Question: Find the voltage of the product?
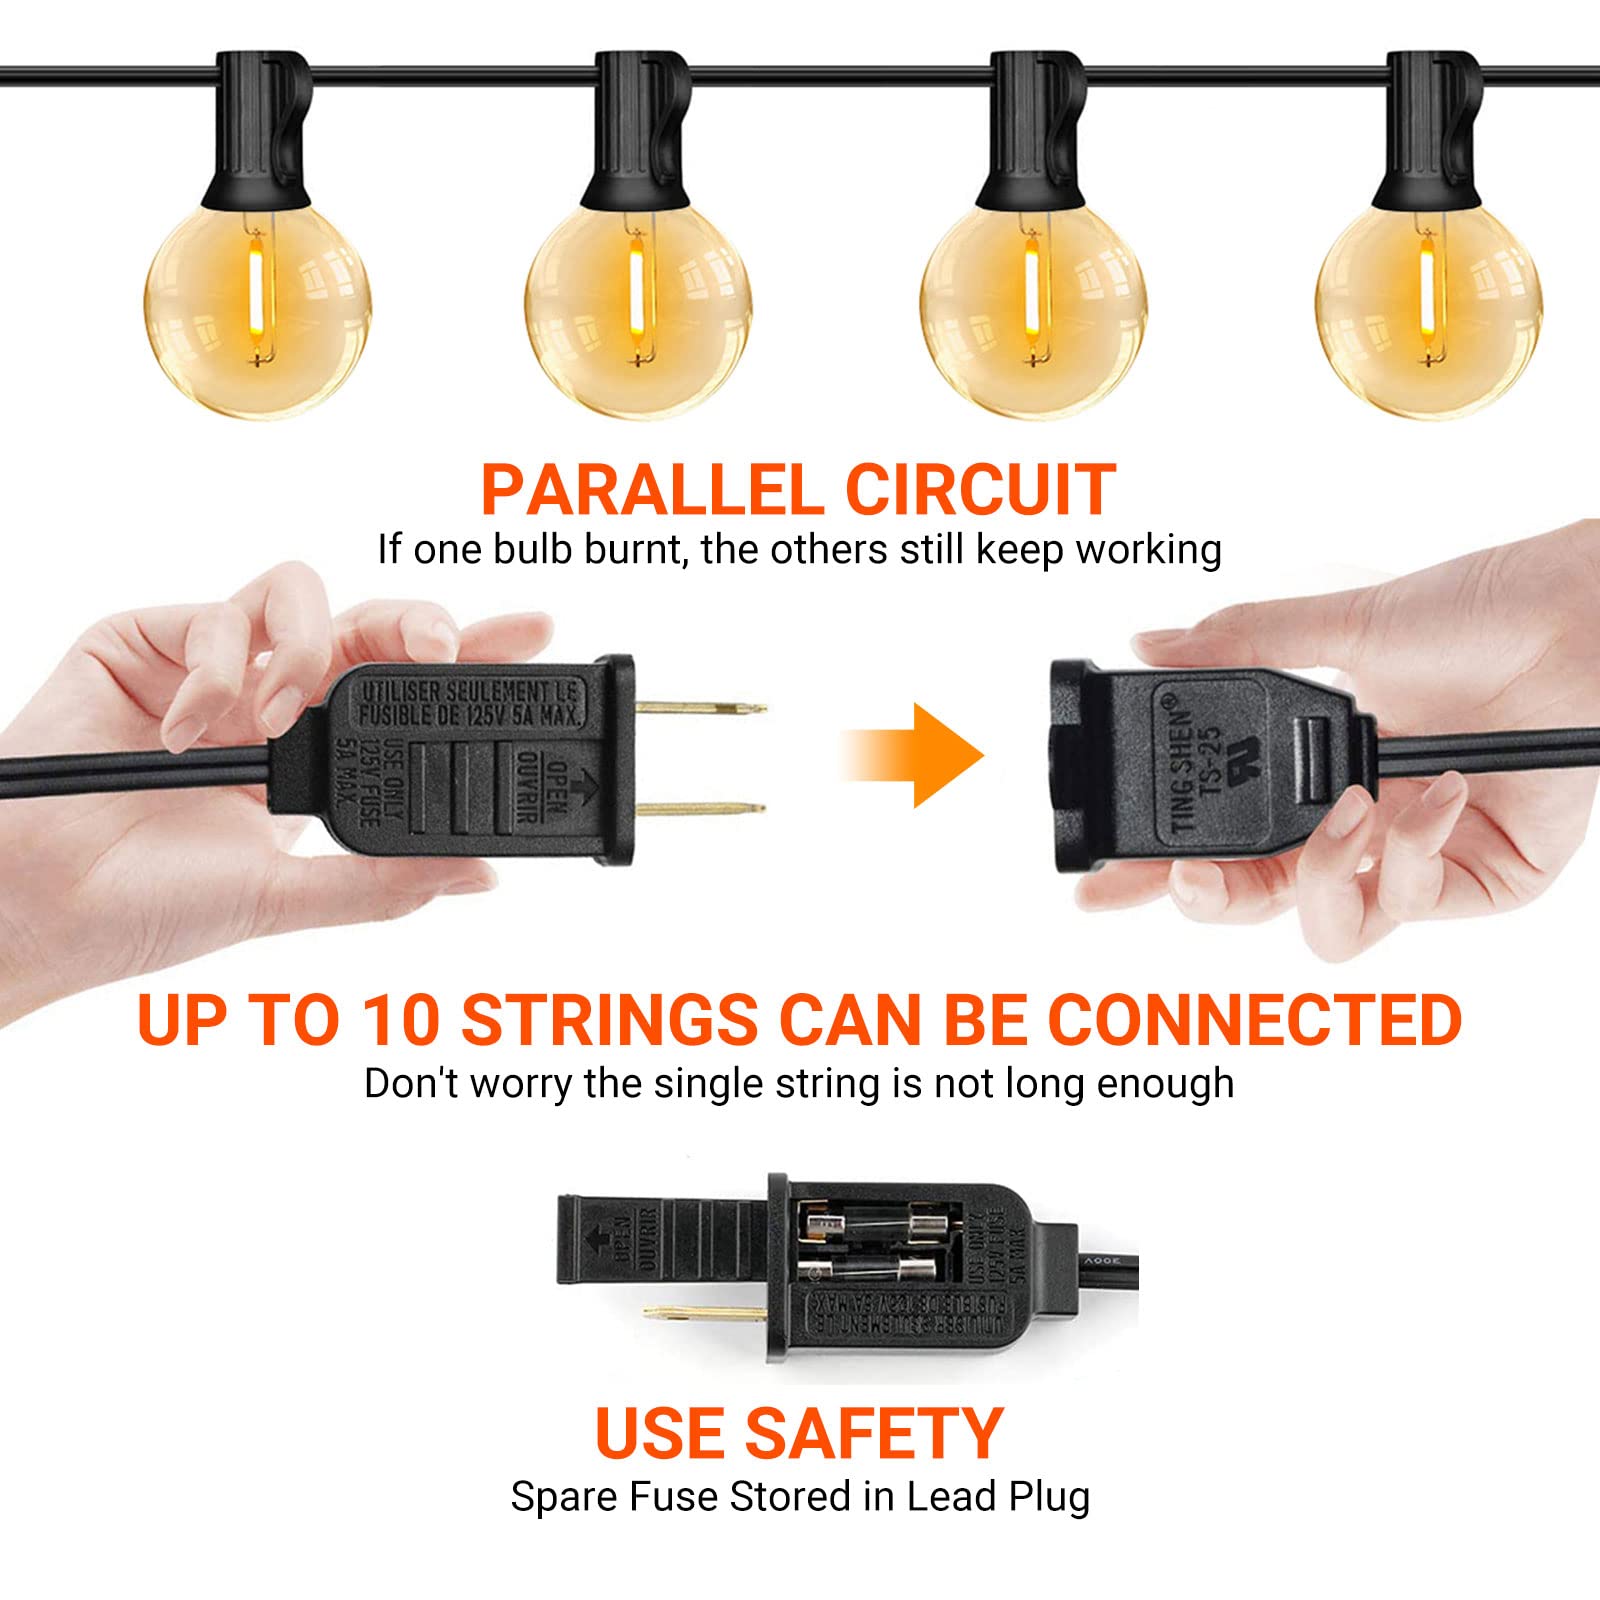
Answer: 125.0 volt